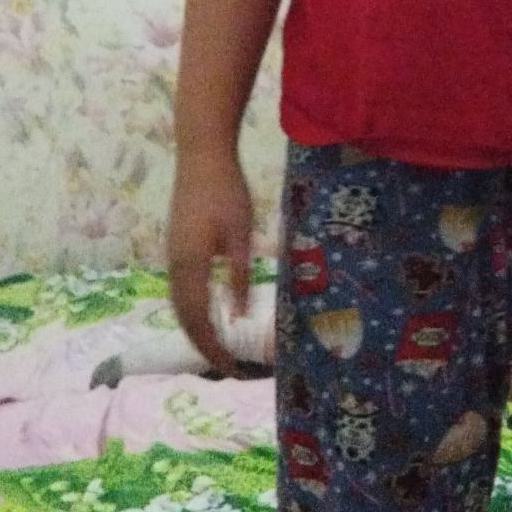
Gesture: no_gesture